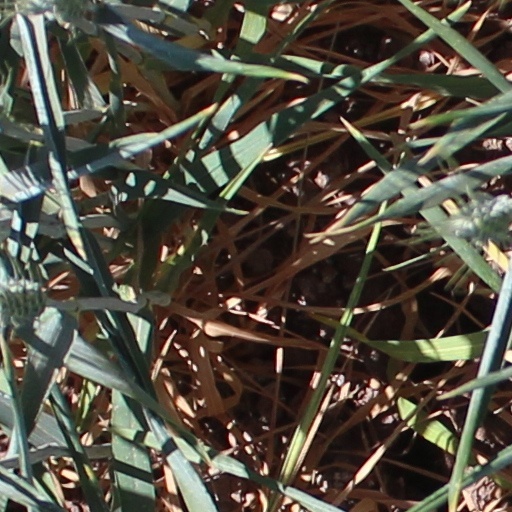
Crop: wheat